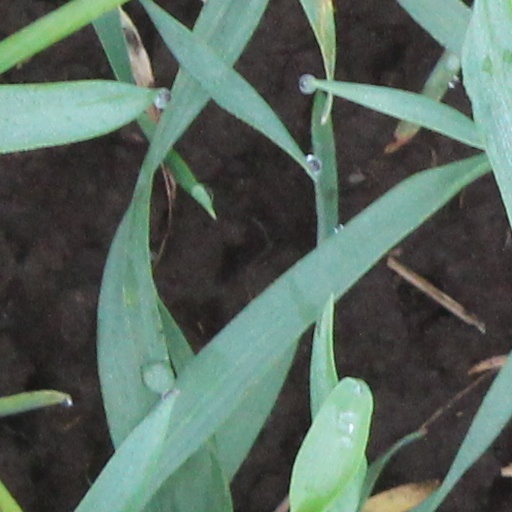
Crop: wheat